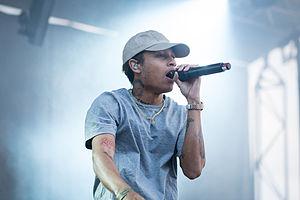
Le rappeur Joke se produisant lors du festival ""le weekend des curiosités 2015"" à Ramonville, France"